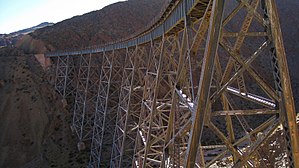
Stål
Stålbro.
Stål er en legering af jern med andre grundstoffer, primært kulstof, som bruges i byggeri og mange andre anvendelser på grund af dens høje trækstyrke og lave pris. Ståls grundmetal er jern som kan antage to forskellige krystalstrukturer, kubisk rumcentreret og kubisk fladecentreret, alt efter dets temperatur. Det er sammenspillet mellem disse allotroper og legeringsgrundstofferne, primært kulstof, der giver stål og støbejern deres mange unikke egenskaber. I den kubisk rumcentrerede struktur er der et jern-atom i midten af hver kube, og i den kubisk fladecentrerede struktur er der et jern-atom i midten af hver af kubens seks sider. Kulstof og andre grundstoffer hærder jernet så man undgår de forskydninger der ellers let kan ske i jern-atomernes krystalstruktur.